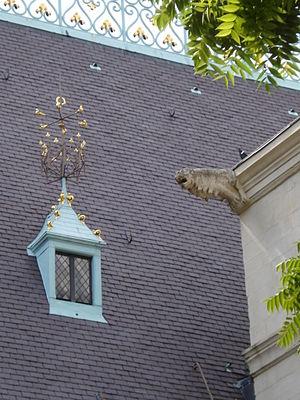
Détail de la toiture du palais ducal de Nancy
Le palais des Ducs de Lorraine est l'ancienne demeure des ducs de Lorraine.